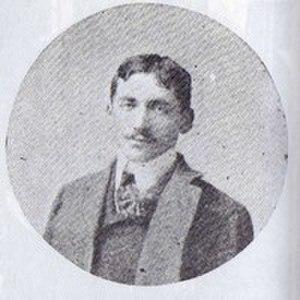
Le mouvement anarchiste au Chili est né sous l'influence de migrants européens, partisans de Mikhaïl Bakounine et affiliés à l'Association internationale des travailleurs, qui rencontrent Manuel Chinchilla, un Espagnol vivant à Iquique.